Standard diving dress

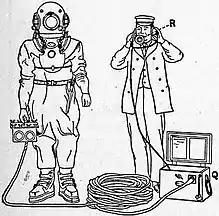
Diver telephone c.1911

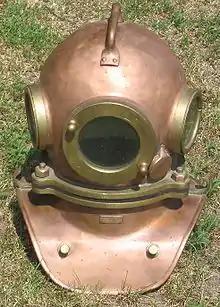
Russian three bolt helmet

Three basic pump configurations were in common use. The most primitive was the bellows type, in which pressure was generated by pushing a lever back and forth, one stroke increasing the internal volume of the bellows, and the return stroke decreasing it. non return valves would allow air flow only in one direction, so the suction stroke would draw air into the bellows while the delivery valve prevented back-flow from the hose, and the delivery stroke would push air down the hose, with the inlet valve preventing leakage to the outside. Bellows pumps could be single action, where the delivery flow was interrupted during the intake stroke, or double action, where two bellows worked out of phase, the suction stroke of one coinciding with the delivery stroke of the other.